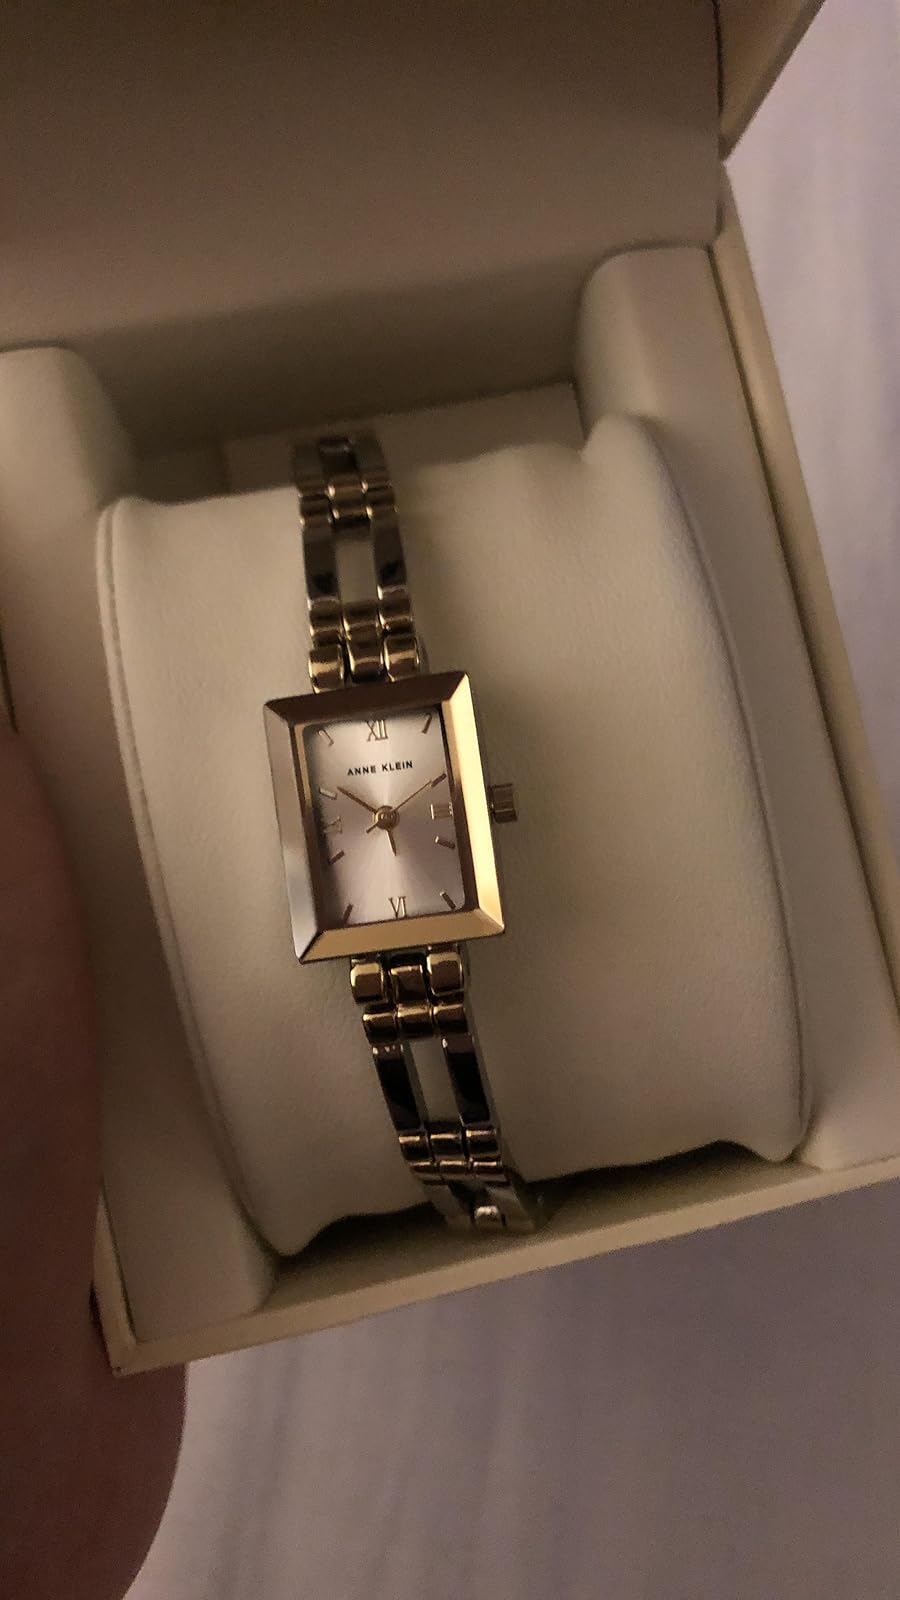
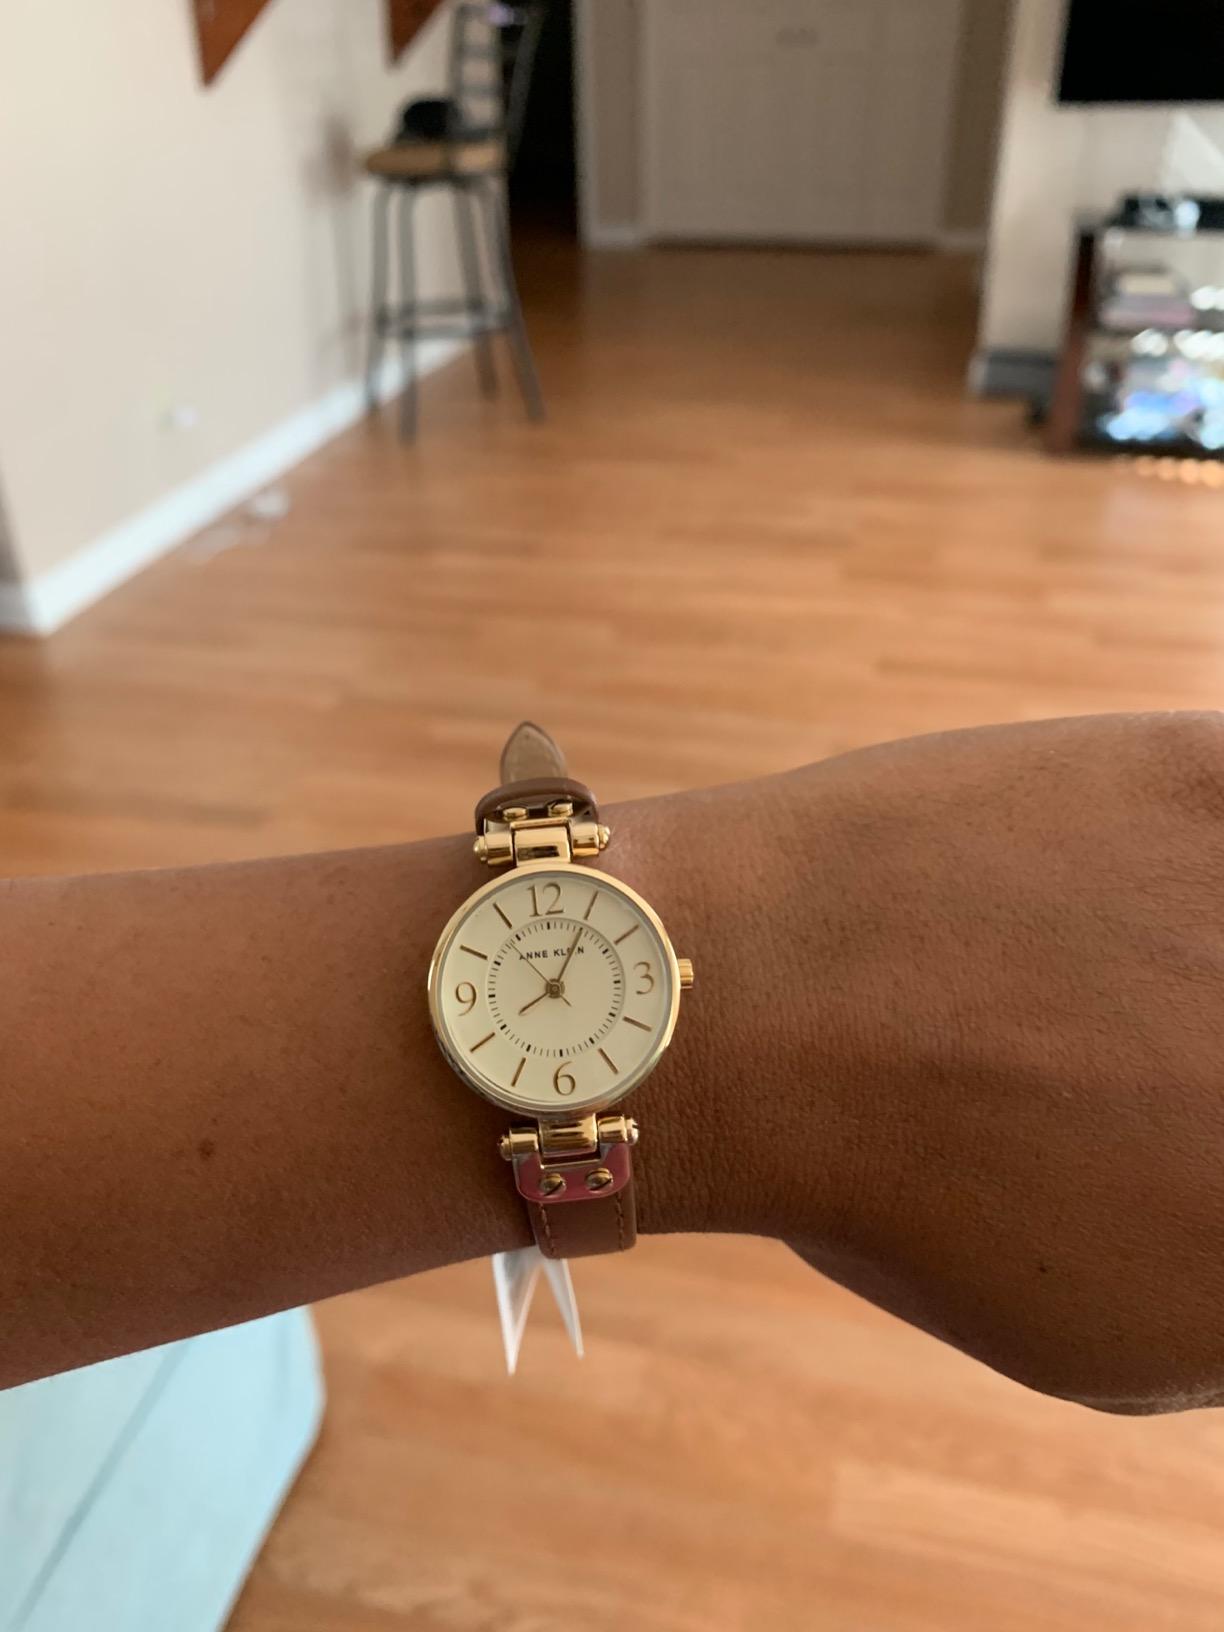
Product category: accessories_watch
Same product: no